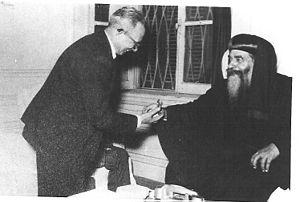
Cyrille VI, également orthographié Kyrillos VI, de son nom de naissance Azer Ioseph Atta, né le 2 août 1902 et mort le 9 mars 1971 au Caire, est un religieux et ecclésiastique égyptien. En fonction du 3 mai 1959 au 9 mars 1971, il est le 116ᵉ patriarche de l'Église copte orthodoxe — pape d'Alexandrie et patriarche de toute l'Afrique et du siège de saint Marc.